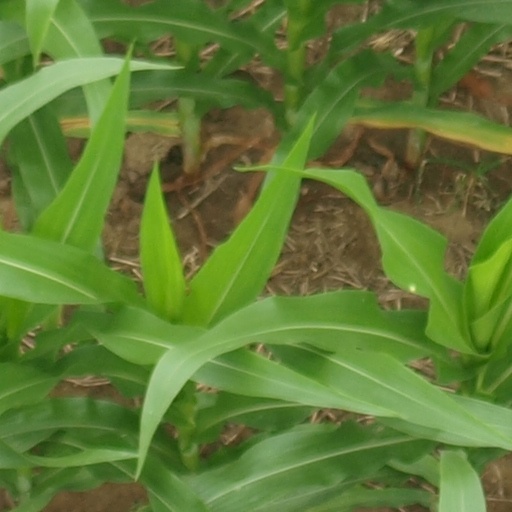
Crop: maize; corn